Bandit Kings of Ancient China

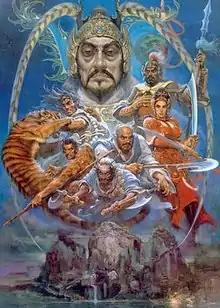
Box art

Bandit Kings of Ancient China, also known as in Japan, is a turn-based strategy video game developed and published by Koei, and released in 1989 for MSX, MS-DOS, Amiga, and Macintosh and in 1990 for the Nintendo Entertainment System. In 1996, Koei issued a remake for the Japanese Sega Saturn and PlayStation featuring vastly improved graphics and new arrangements of the original songs.